Dick Vermeil

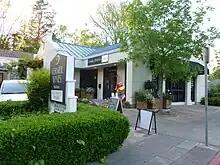
Vermeil Wines/On The Edge Winery in Calistoga, California

Vermeil partnered with OnTheEdge Winery and produced his own self-proclaimed "Garage Cabernet" wine, named in honor of his father, Jean Louis Vermeil. Vermeil was actually once reprimanded by the NFL when during a game he promised kicker Morten Andersen a bottle of Cabernet Sauvignon if he could kick the game-winning field goal versus Oakland. Andersen made the kick, but upon hearing about the offer, the NFL reminded Vermeil and the Chiefs that the $500 bottle of wine was considered a performance-based incentive bonus not written into Andersen's contract, and the gift was disallowed.